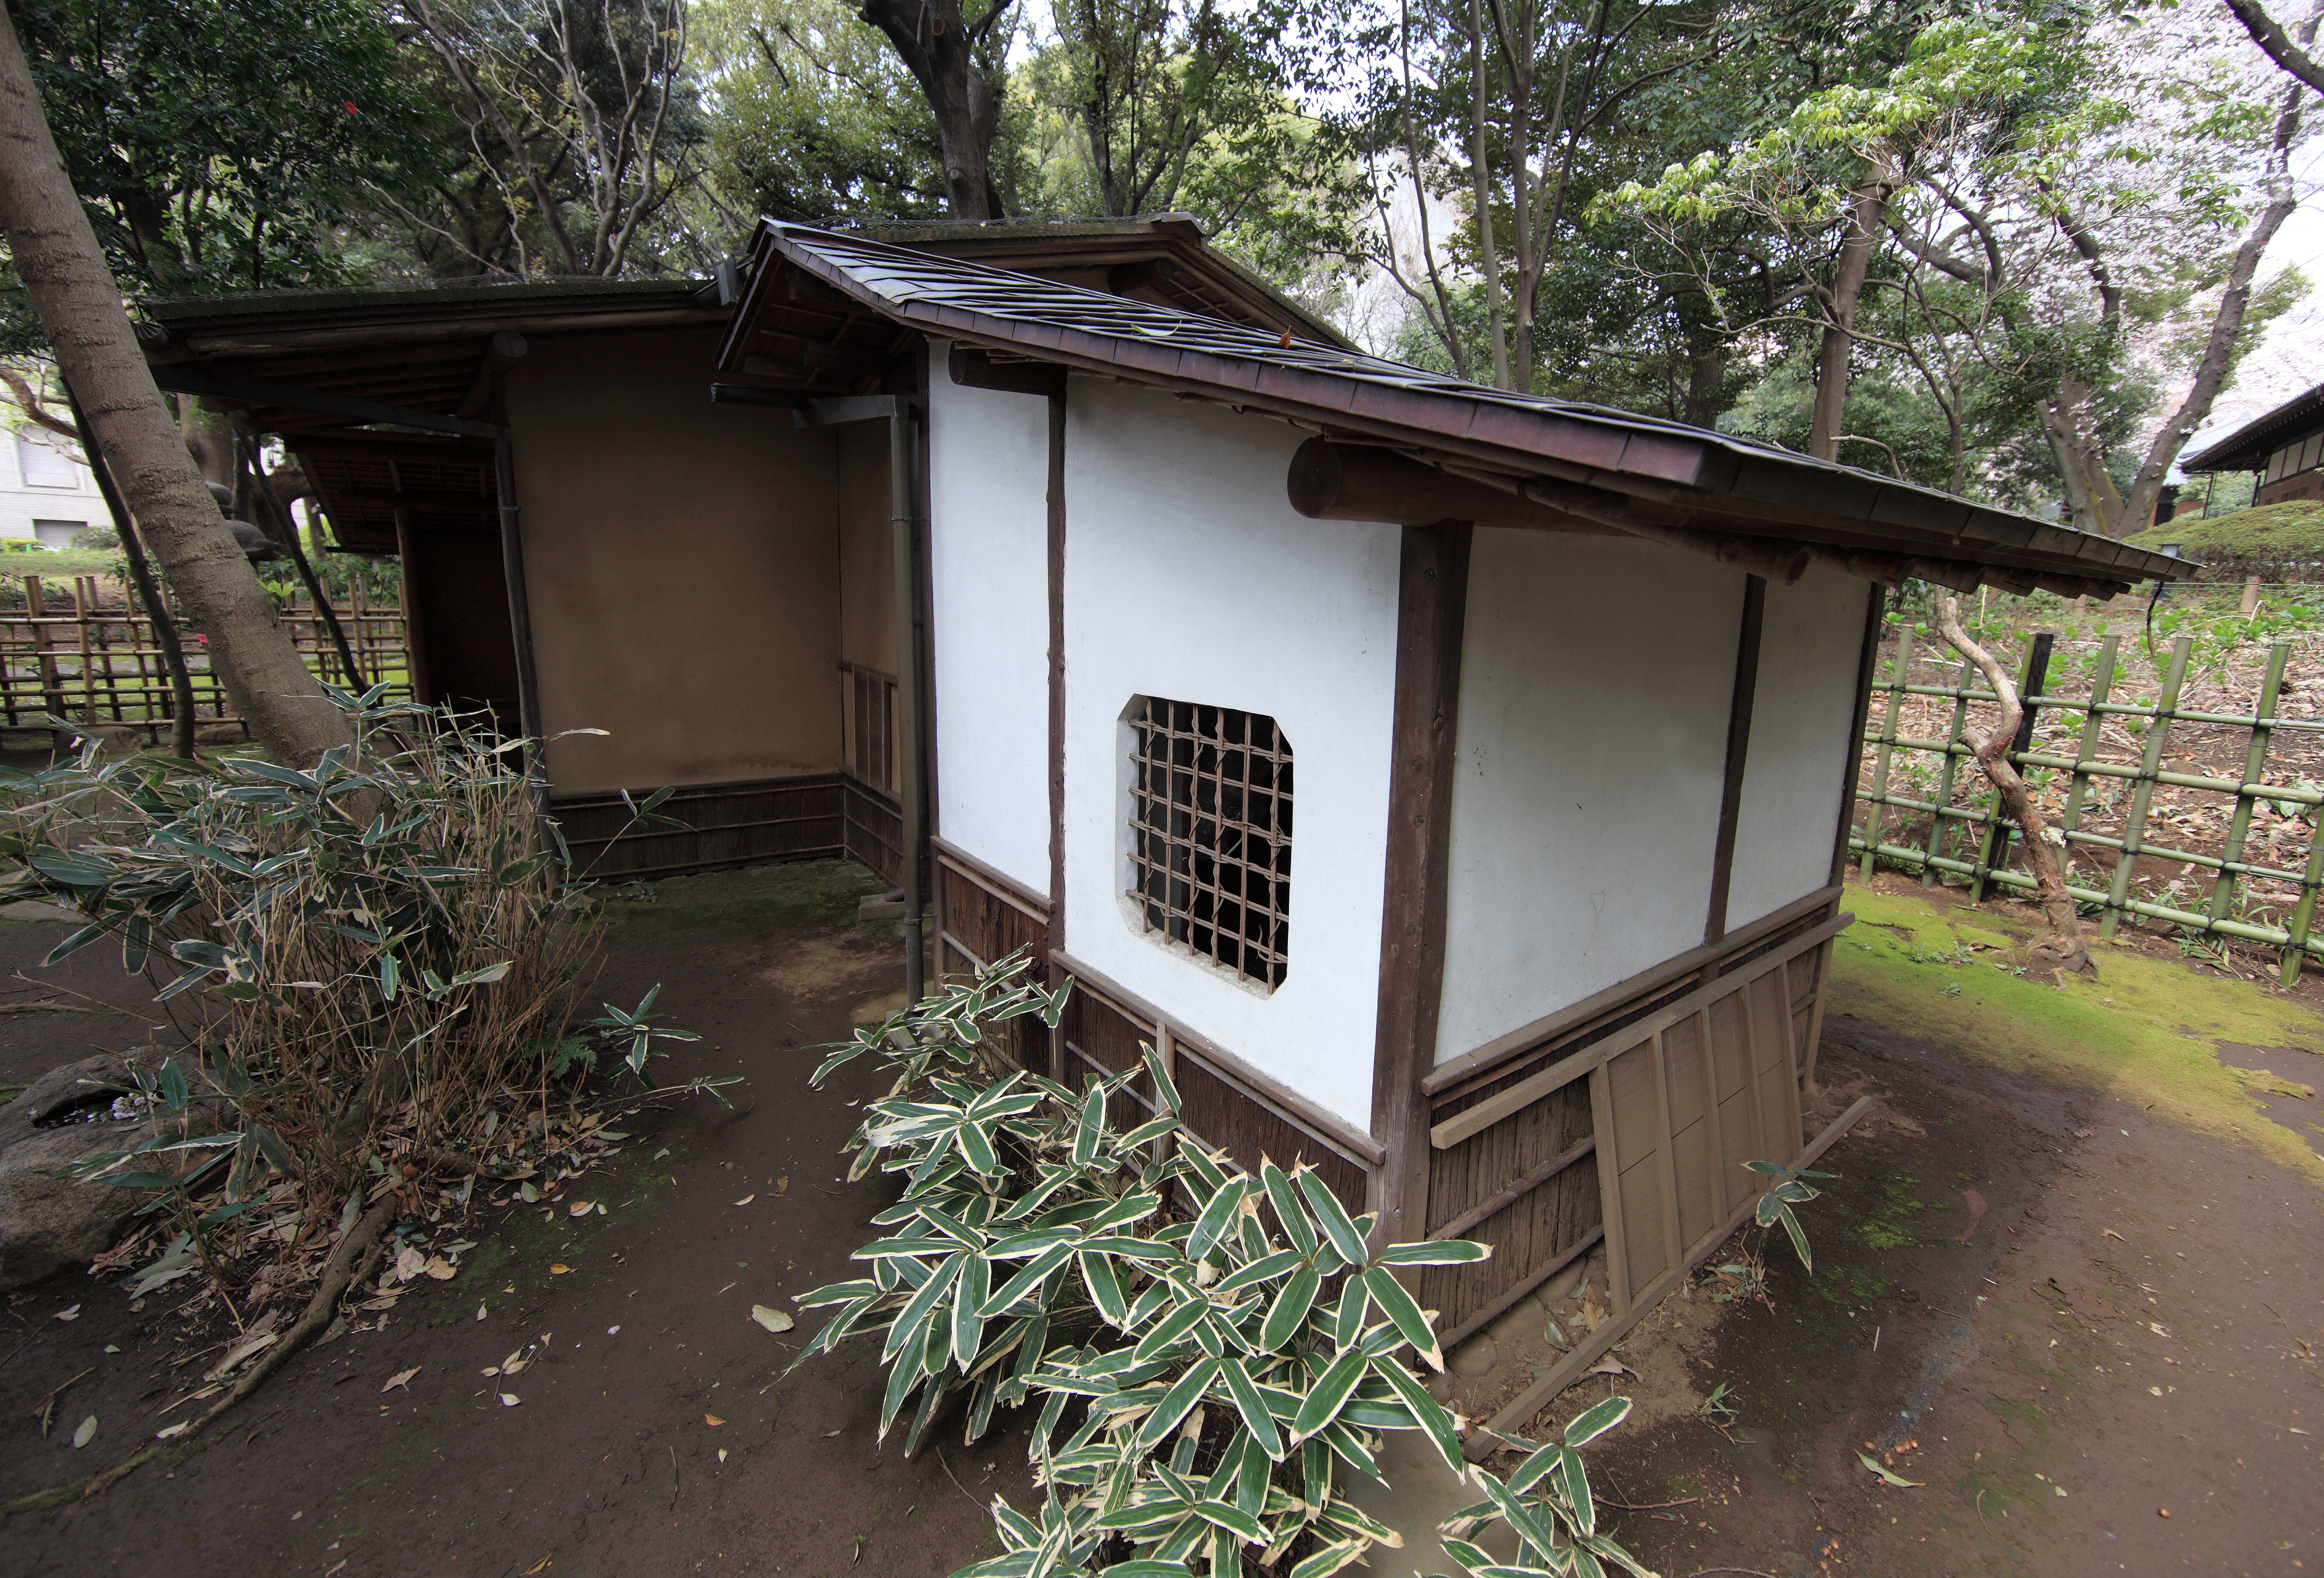
house, building, home, shed, hut, village, shack, high, cottage, backyard, ancient, exterior, agriculture, cool image, design, tokyo, japanese, 5d, style, hires, yard, markii, traditional, hi, res, resolution, tokyonationalmuseum, taitoh, rural area, outdoor structure